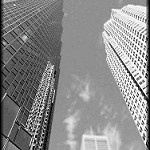
Scene: Outdoor